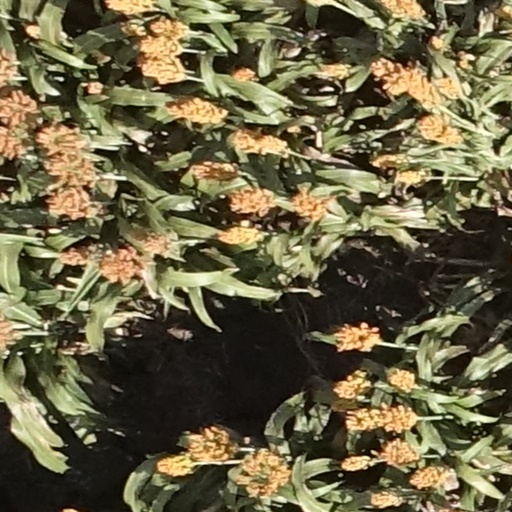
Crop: sorghum